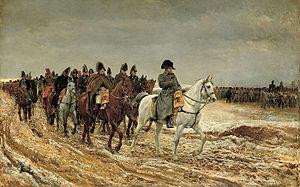
La campagne de France est la dernière phase de la guerre menée par la Sixième Coalition contre l'Empire français, qui se déroule de fin décembre 1813 à avril 1814 et pendant laquelle Napoléon Iᵉʳ tente d'arrêter l'invasion de la France et de conserver son trône. Face à des forces coalisées très supérieures en nombre, l'armée française se compose largement de jeunes recrues, les vétérans ayant péri dans la campagne de Russie de 1812 et la campagne d'Allemagne de 1813. Napoléon remporte plusieurs victoires mais ne peut empêcher les principales armées coalisées, entrant par les frontières du nord et de l'est, de converger vers Paris tandis que d'autres avancent dans le sud-ouest et la vallée du Rhône. Après l'entrée des troupes prussiennes et russes dans Paris, l'empereur abdique le 6 avril 1814 et part en exil à l'île d'Elbe.
La bataille de Laon eut lieu les 9 et 10 mars 1814, entre l'armée française commandée par Napoléon et l'armée prussienne commandée par Gebhard Leberecht von Blücher.
Le Multien est un pays traditionnel du Bassin parisien, répertorié dans la grande région naturelle d'Île-de-France.
Andreï Savvitch Glebov, né en 1770 et mort le 12 septembre 1854, est un major-général de l'Armée impériale de Russie. Au cours des différentes campagnes militaires effectuées par la major-général Glebov fut blessé 28 fois.
Gaspard, baron Gourgaud, né à Versailles le 14 novembre 1783 et mort le 25 juillet 1852 à Paris, est un général et homme politique français.
Auguste Frédéric Louis Viesse de Marmont, duc de Raguse, maréchal d'Empire et pair de France, est un militaire français né le 20 juillet 1774 à Châtillon-sur-Seine et mort le 2 mars 1852 à Venise.
Étienne Marie Antoine Champion de Nansouty, né le 30 mai 1768 à Bordeaux dans l'actuel département de la Gironde et mort le 12 février 1815 à Paris, fut un général français de la Révolution et de l’Empire. Après avoir brillamment servi dans la cavalerie au cours des guerres révolutionnaires, il fut élevé au grade de général de division en 1803 et occupa par la suite des commandements importants lors des guerres napoléoniennes.
Le comte Antoine Drouot, né le 11 janvier 1774 à Nancy et mort le 24 mars 1847 à Nancy, est un général d'artillerie français du Premier Empire, pair de France. Napoléon Iᵉʳ dira de lui : « Il n'existait pas deux officiers dans le monde pareils à Murat pour la cavalerie et à Drouot pour l'artillerie. »
Charles de Flahaut, de son nom complet Auguste Charles Joseph, comte de Flahaut de La Billarderie, né à Paris le 21 avril 1785, mort à Paris 7ᵉ le 2 septembre 1870, est un militaire et diplomate français.
La Première Restauration est une période de l'histoire de France qui voit brièvement le retour de la dynastie des Bourbon sur le trône, entre l'abdication de Napoléon Iᵉʳ au printemps 1814 et les Cent-Jours, en mars 1815. Le régime voit le jour à la suite de la victoire de la Sixième Coalition dans le cadre de la campagne de France, alors que le pays est las des conflits vécus durant le Premier Empire. Alors que les puissances alliées sont partagées au sujet de la personne à placer sur le trône de France, un jeu subtil s'établit entre les Bourbon en exil, les institutions françaises et les puissances étrangères, avant que l'abdication de l'Empereur le 6 avril ouvre la voie à Louis XVIII, qui rentre à Paris à la fin du mois et s'installe au palais des Tuileries.
Alexeï Ivanovitch Bartolomeï, né le 17 juin 1784, mort le 25 décembre 1839.